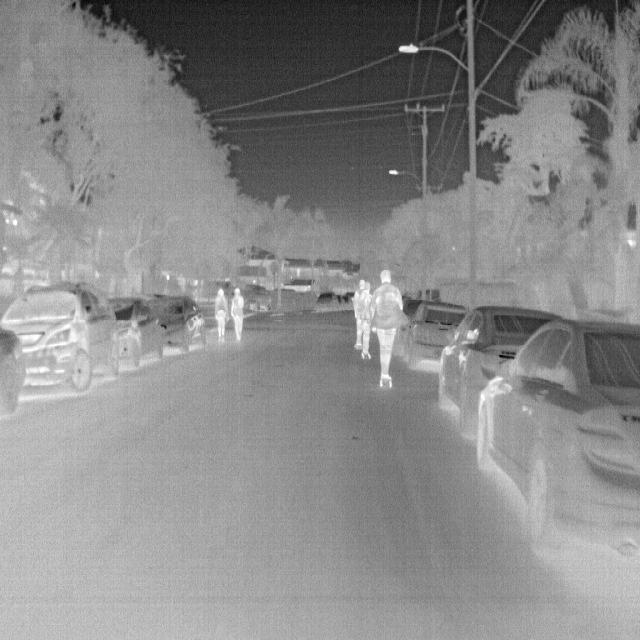
Detected objects:
label: person
label: person
label: person
label: person
label: person